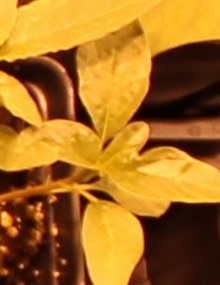
Label: Waterhemp